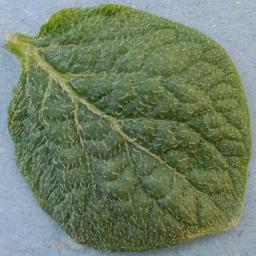
Etiqueta: Sana